Tamaha (Dakota scout)

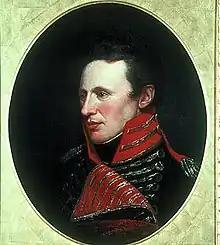
Zebulon Pike (c. 1808)

In his journal entries on September 23 and 24, 1805, Lieutenant Zebulon Pike made repeated references to "Le Original Leve" — a corruption of the French name for Tamaha, "L'Orignal Levé." Pike later compiled a table of names, in which he indicated that "Le Orignal Levé" was also known as "Tahamie" and "Rising Moose."